2/10th Commando Squadron (Australia)

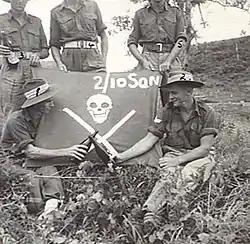
Members of the 2/10th Commando Squadron in New Guinea September 1945

The 2/10th Commando Squadron was a commando unit raised by the Australian Army for service in World War II. Raised in 1944, the unit saw action late in the war against the Japanese during the Aitape–Wewak campaign. During this campaign the squadron carried out a number of tasks including long-range patrols, flank protection and area defence. Later in the campaign the 2/10th were used to spearhead an amphibious assault landing at Dove Bay, east of Wewak before being used as line infantry during the final 'mopping up' stages of the campaign. Following the end of the war the unit was disbanded.